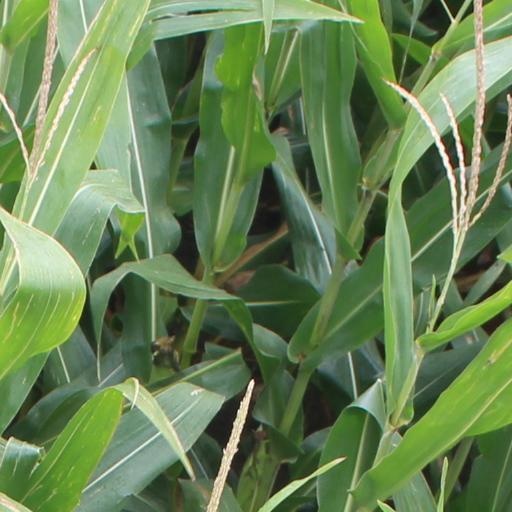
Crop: maize; corn